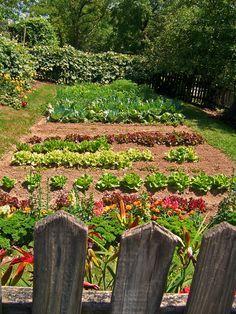
Sehemu ya shamba au bustani yenye mimea iliyoota na kuchipua kwa rangi tofauti tofauti, ikiashiria ni eneo litumikalo kwa ajili ya uzalishaji wa mazao mbalimbali ya kibiashara.